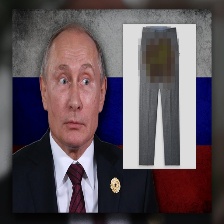
Species: LOONEY BIRDS
Scientific name: LUNATICUS AMERICONIS